Valentina Allegra de Fontaine

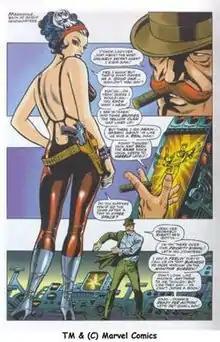
Page from "Strange Tales" #168 (May 1968) Art by Jim Steranko and Joe Sinnott

La Contessa Valentina Allegra de la Fontaine is a fictional character appearing in American comic books published by Marvel Comics. Created by writer-artist Jim Steranko, she first appeared in the "Nick Fury, Agent of S.H.I.E.L.D." feature in "Strange Tales" #159 (August 1967).